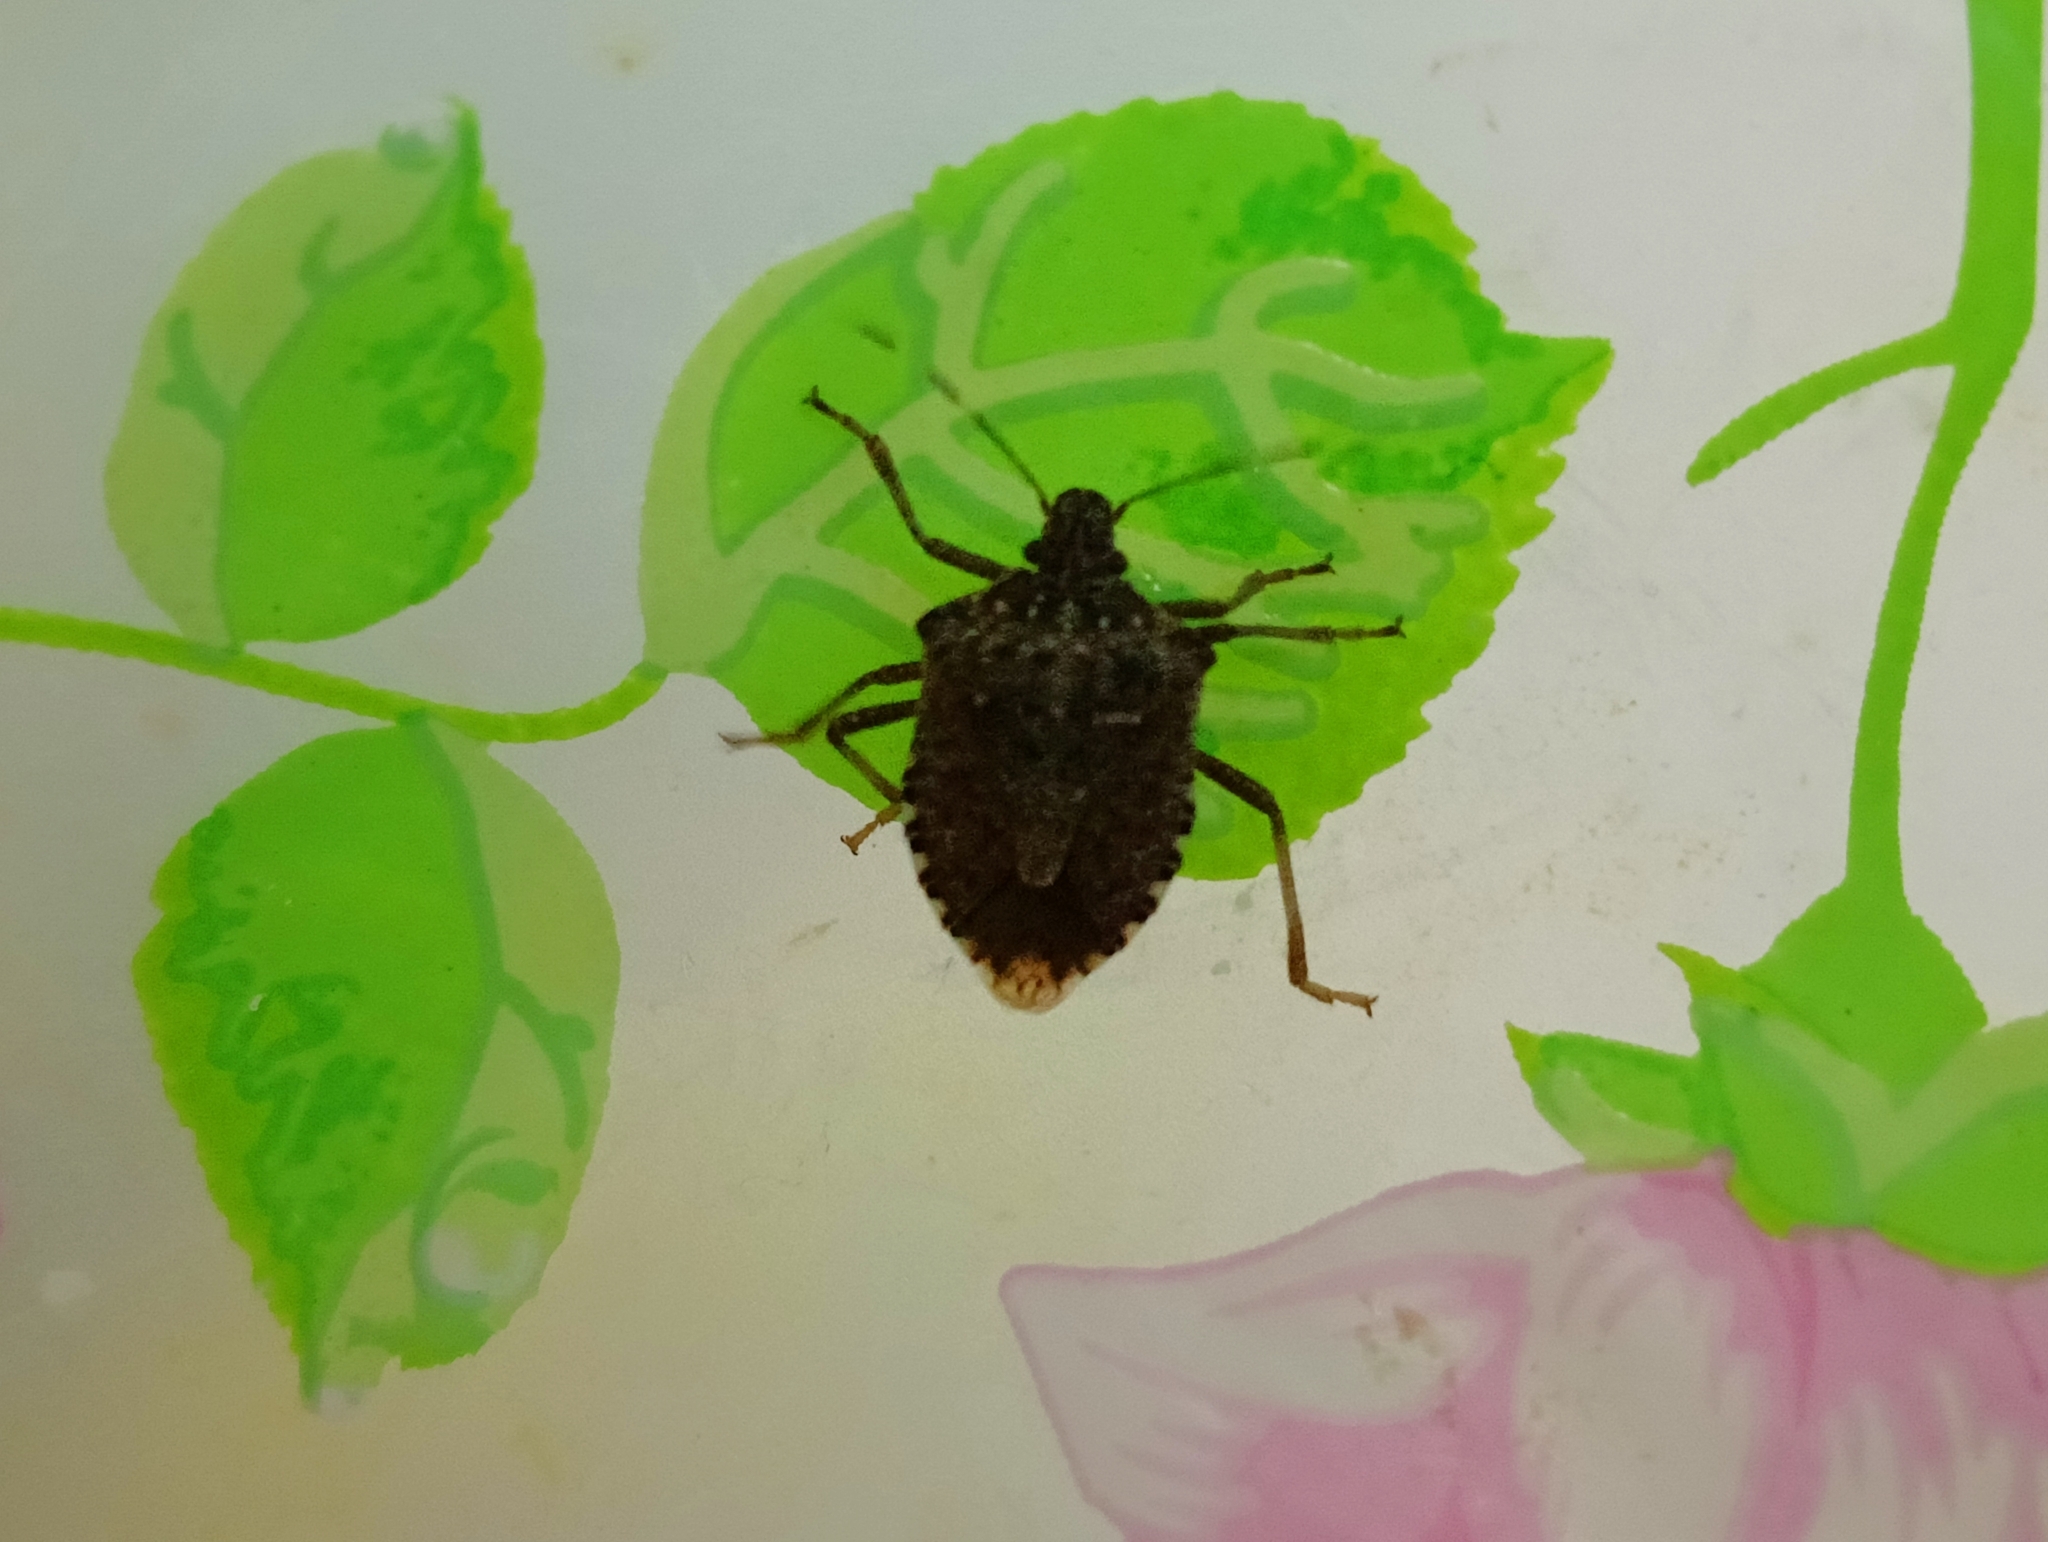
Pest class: stink_bug